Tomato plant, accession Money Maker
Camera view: tilt-top (135 deg); turntable rotation: 180 degrees
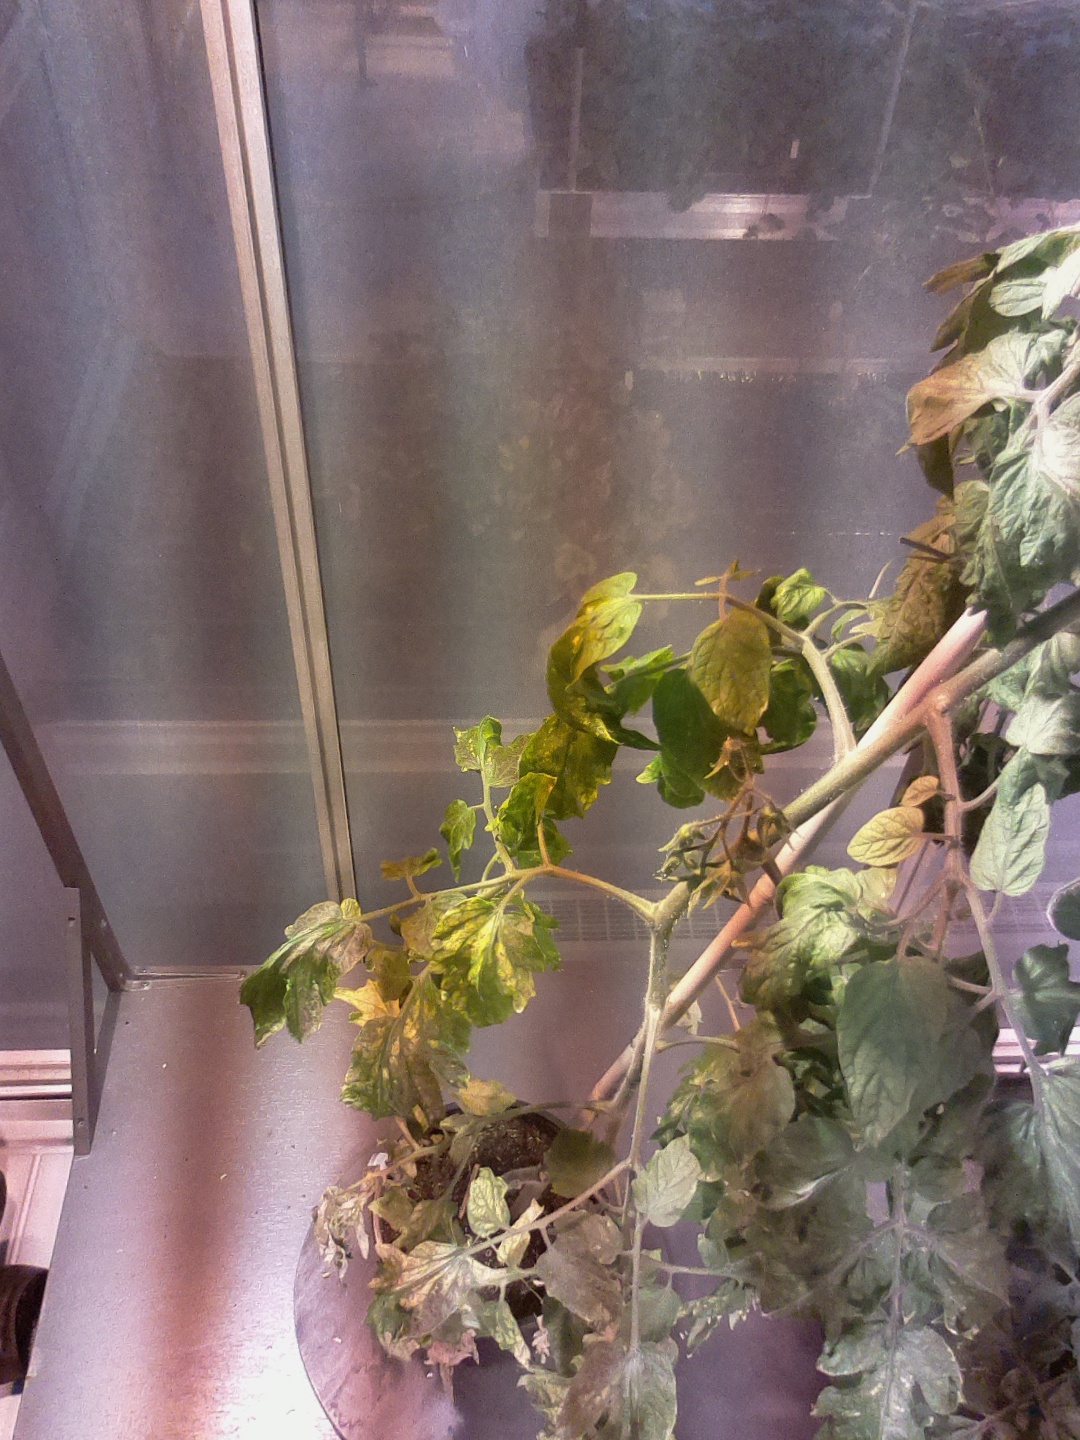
BBCH growth stage 71: 10%-20% of final fruit size